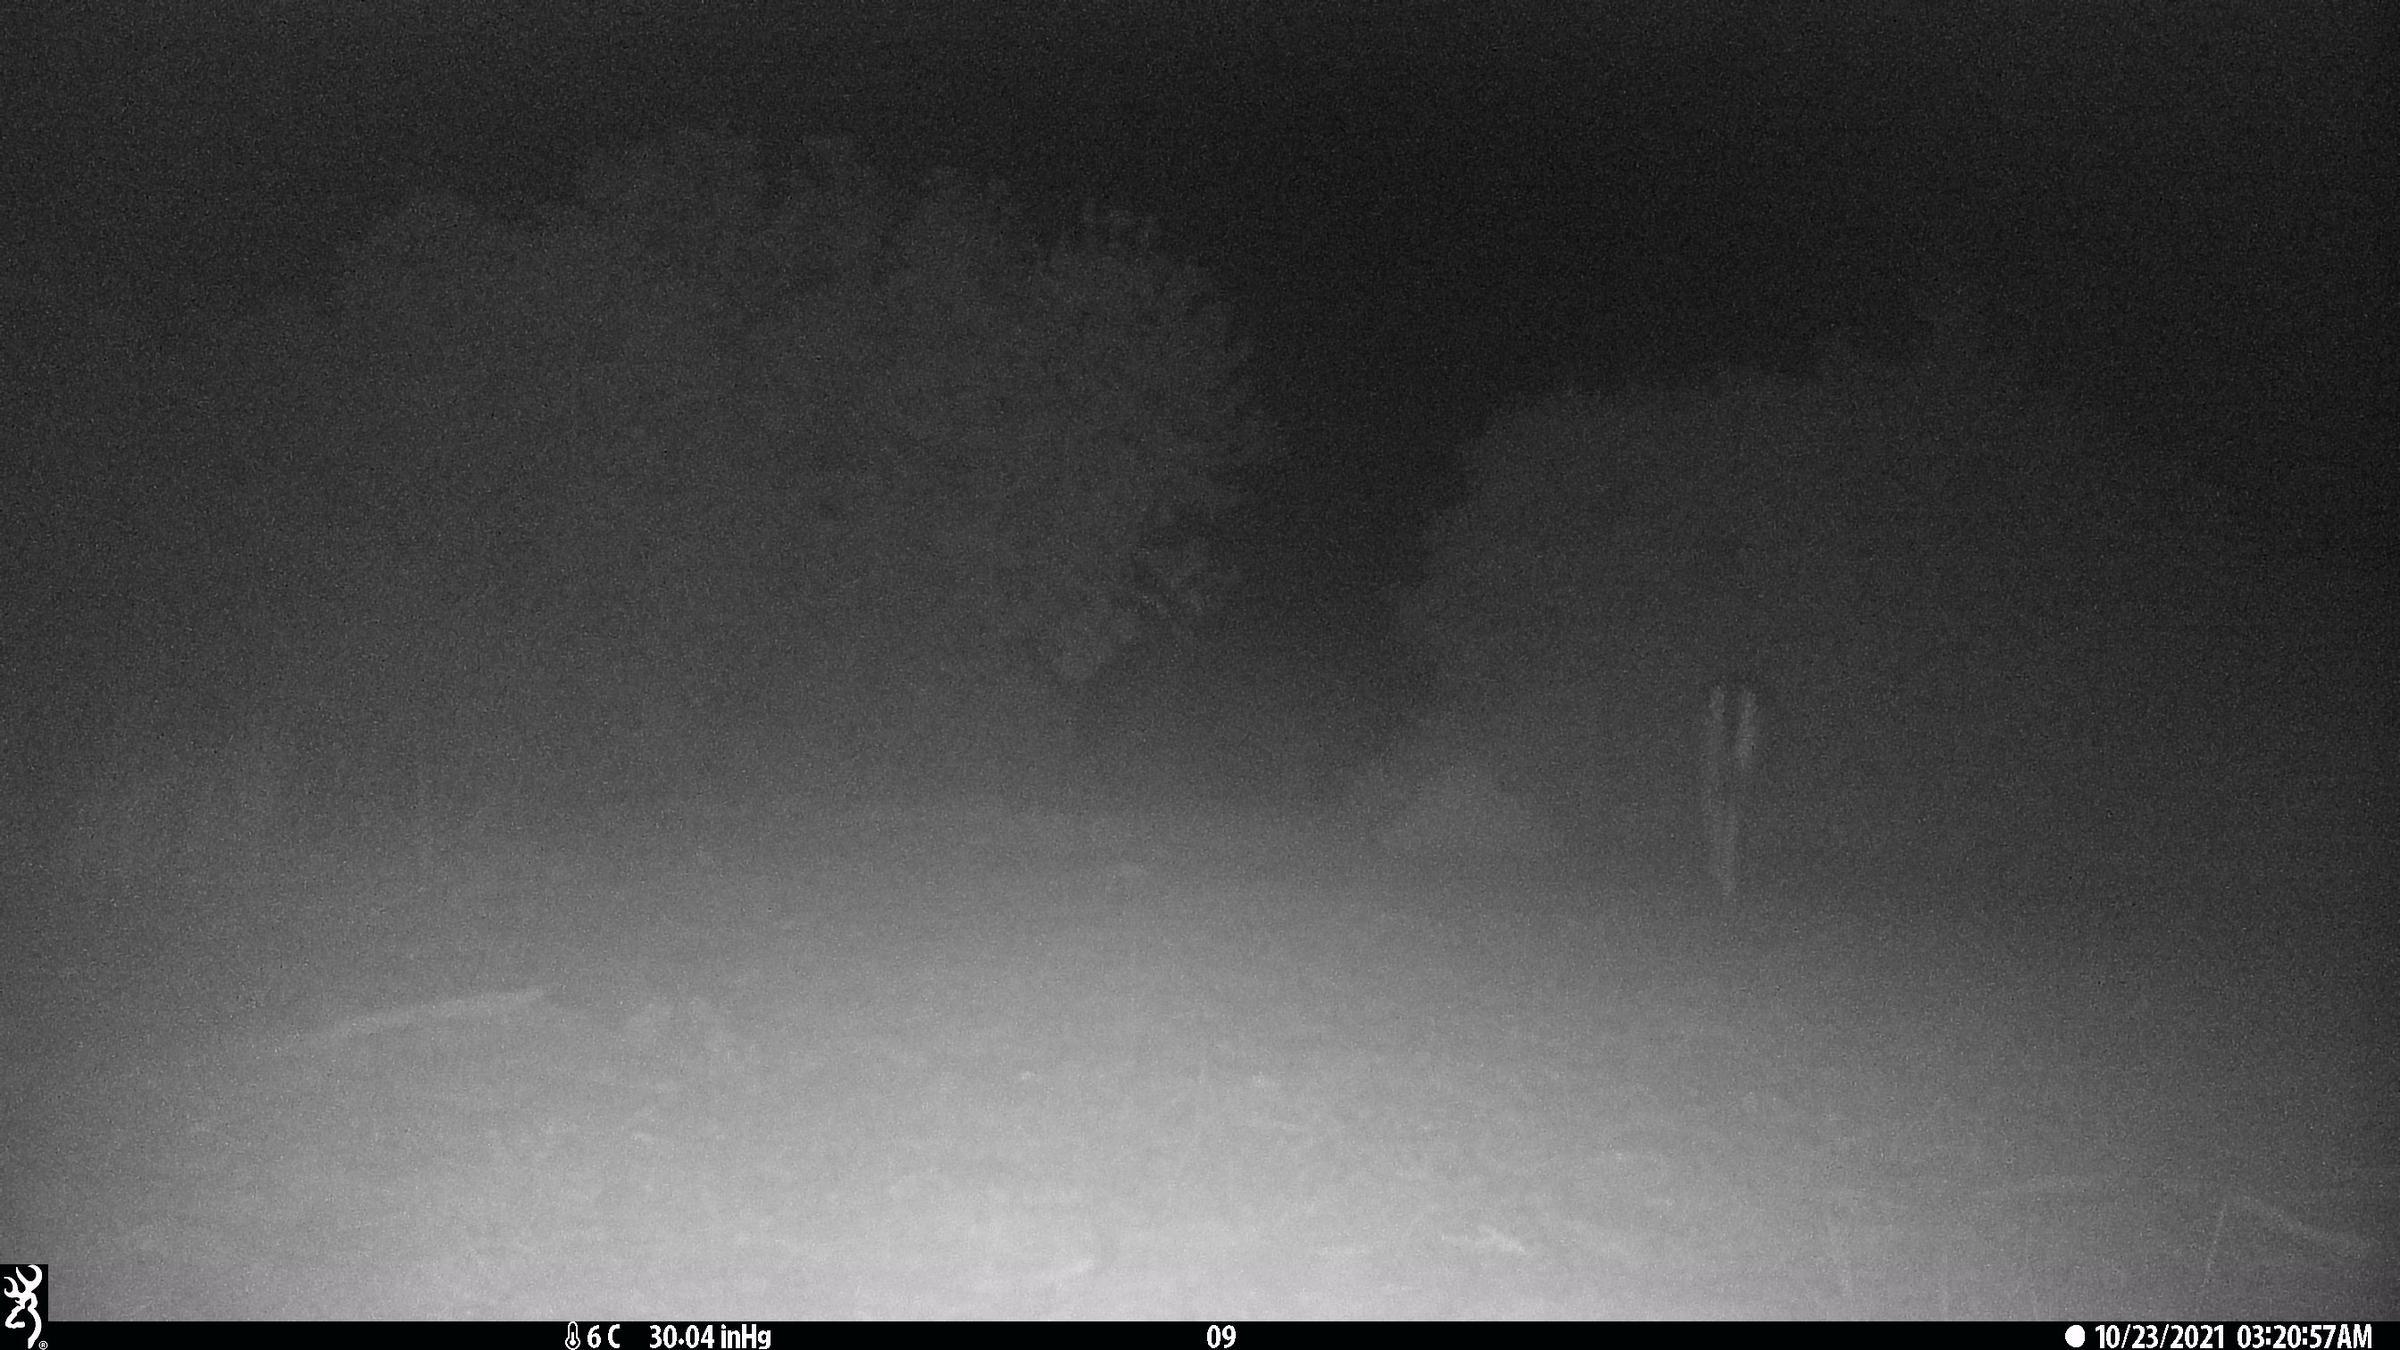
Species: Dama dama